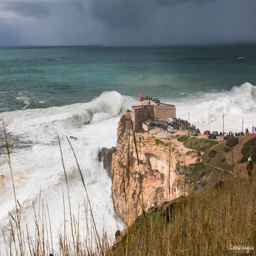
see the biggest waves in the world .